Light the Night

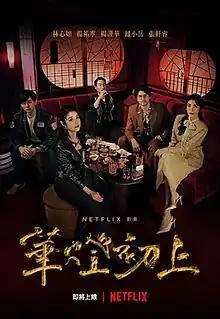

Light the Night, previously known as Blue Hour, is a 2021 Taiwanese Netflix original series written by Ryan Tu and directed by Lien Yi-chi. The series stars Ruby Lin, Yo Yang, Cheryl Yang, Rhydian Vaughan, Derek Chang, Puff Kuo, Esther Liu, Cherry Hsieh and Nikki Hsieh.